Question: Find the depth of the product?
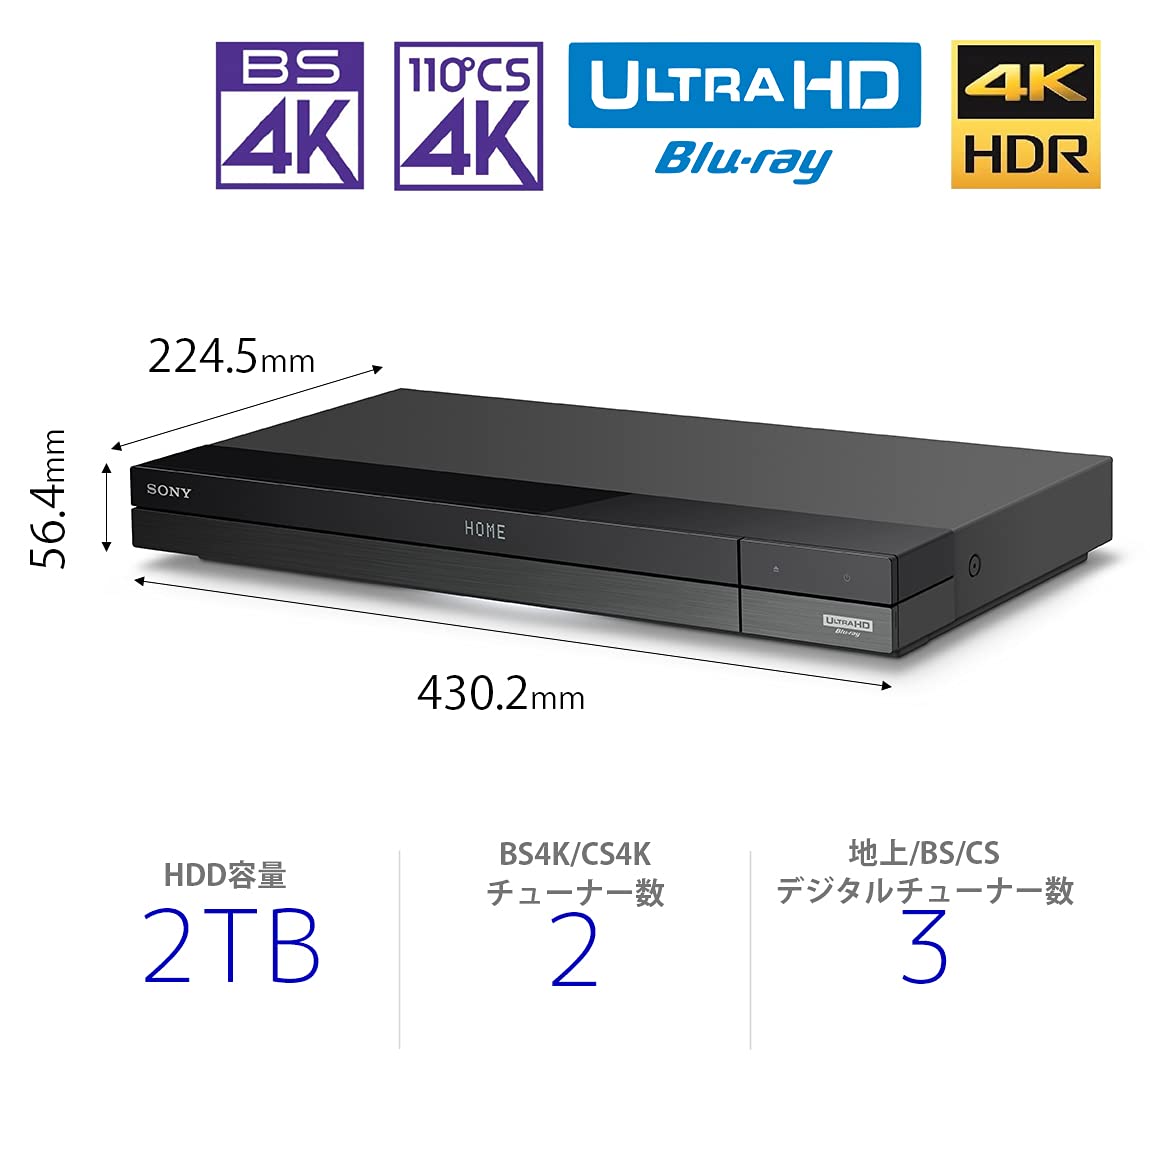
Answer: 430.2 millimetre